Universal Pictures

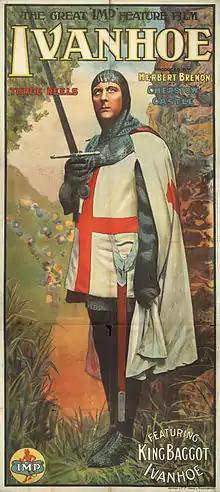
Poster for "Ivanhoe" (1913)

The Universal Film Manufacturing Company was incorporated in New York City on April 30, 1912. Laemmle, who emerged as president in July 1912, was the primary figure in the partnership with Dintenfass, Baumann, Kessel, Powers, Swanson, Horsley, and Brulatour. The company was established on June 8, 1912, formed in a merger of Independent Moving Pictures (IMP), the Powers Motion Picture Company, Rex Motion Picture Manufacturing Company, Champion Film Company, Nestor Film Company, and the New York Motion Picture Company. Eventually all would be bought out by Laemmle. The new Universal studio was a vertically integrated company, with movie production, distribution, and exhibition venues all linked in the same corporate entity, the central element of the Studio system era.